Danny Taylor (ice hockey)

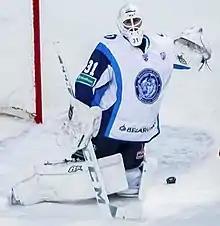
Taylor playing for HC Dinamo Minsk in 2014

The next year, Taylor signed with the Springfield Falcons. Taylor stayed with the team for the 2010–11 season and played in four games, having a 2–2–0 record. He had a 2.35 GAA and a 0.929 save percentage. He played the remainder of the season in Germany with the Hamburg Freezers. Taylor returned to the Falcons for the 2011–12 season. In ten games with Springfield he posted a 5–3–0 record with a 2.58 GAA and a .914 save percentage, but there was a crowded crease in Springfield with Taylor, Manny Legace, and Allen York, and Taylor was bounced out. But it did not take long for him to get signed as he was picked up by the Abbotsford Heat of the AHL.